Paul Dooley

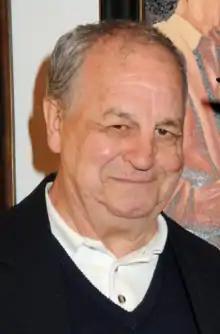
Dooley in 2010

Paul Dooley (born Paul Brown; February 22, 1928) is an American character actor. He is known for his roles in "Breaking Away", "Popeye", "Strange Brew", "Sixteen Candles" and various Christopher Guest mockumentaries. He co-created the PBS children's show "The Electric Company".